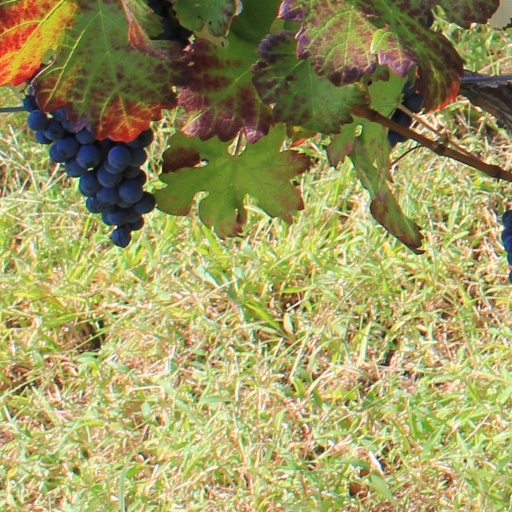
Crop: grape